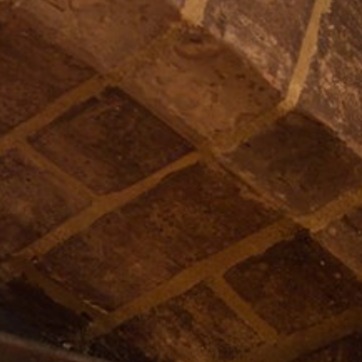
Material: brick